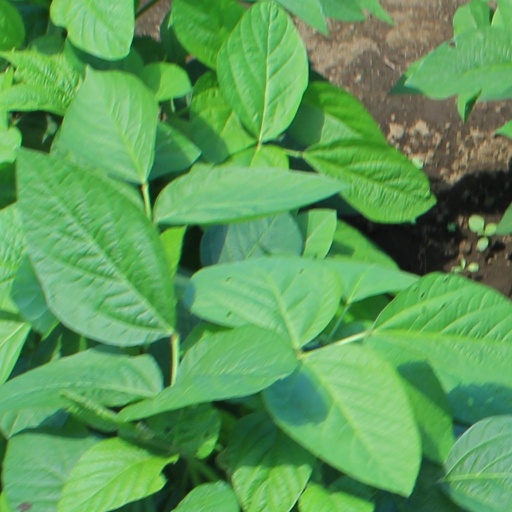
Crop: soybean